Aaron Spelling

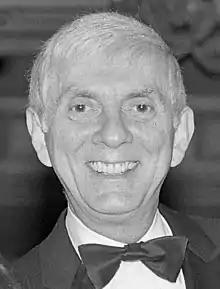
Spelling in 1985

Aaron Spelling (April 22, 1923June 23, 2006) was an American film and television producer and occasional actor. His productions included the television series "Family" (1976–1980); "Charlie's Angels" (1976–1981); "The Love Boat" (1977–1986); "Hart to Hart" (1979–1984); "Dynasty" (1981–1989); "Beverly Hills, 90210" (1990–2000); "Melrose Place" (1992–1999); "7th Heaven" (1996–2007); and "Charmed" (1998–2006). He also served as producer of "The Mod Squad" (1968–1973), "The Rookies" (1972–1976), and "Sunset Beach" (1997–1999).